Pubic hair

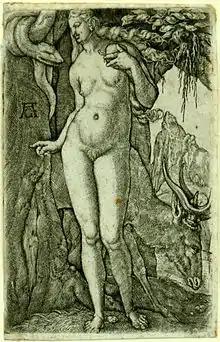
Heinrich Aldegrever's Eve, 1540; a rare early example of pubic hair in northern European art

In ancient Egyptian art, female pubic hair is indicated in the form of painted triangles. In medieval and classical European art, pubic hair was very rarely depicted, and male pubic hair was often, but not always, omitted. Sometimes it was portrayed in stylized form, as was the case with Greek graphic art.